Tam Cốc – Bích Động

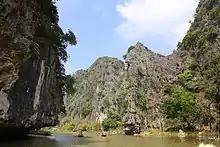
View of the Tam Cốc river and cave.

Tam Cốc, literally "three caves", consists of three natural caves — Hang Cả, Hang Hai, and Hang Ba — on the Ngô Đồng River. Tourists are taken in small boats along the river from the village of Ván Lám, through rice fields and limestone karsts, through the caves, and back. Local women serve as guides and attempt to sell embroidered goods to their passengers. The guides are well known for rowing their boats using their feet.